Facundo Argüello (tennis)

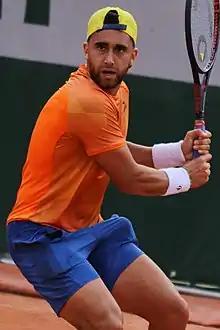
Arguello at the 2019 French Open

Facundo Argüello (born 4 August 1992) is an Argentine inactive tennis player.